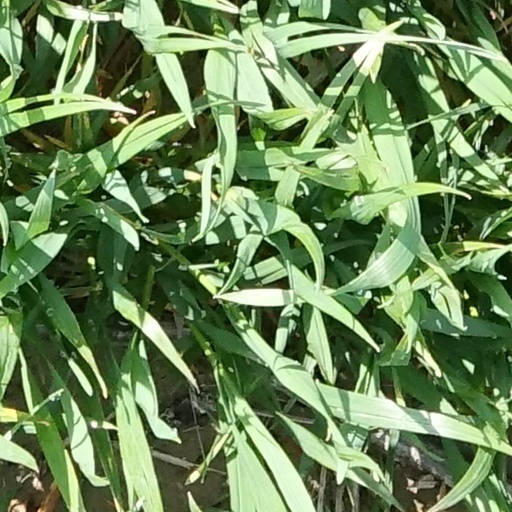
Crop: wheat